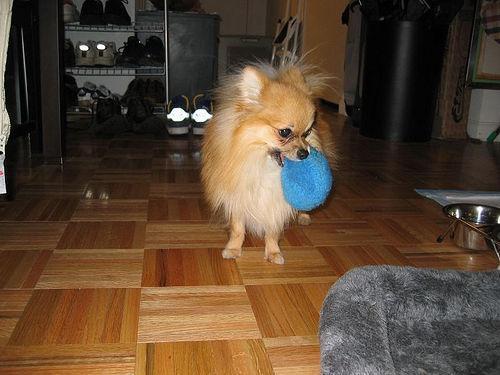
Pomeranian